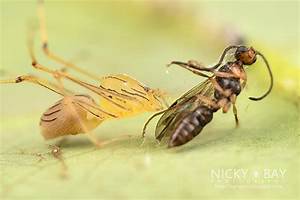
Label: ragno